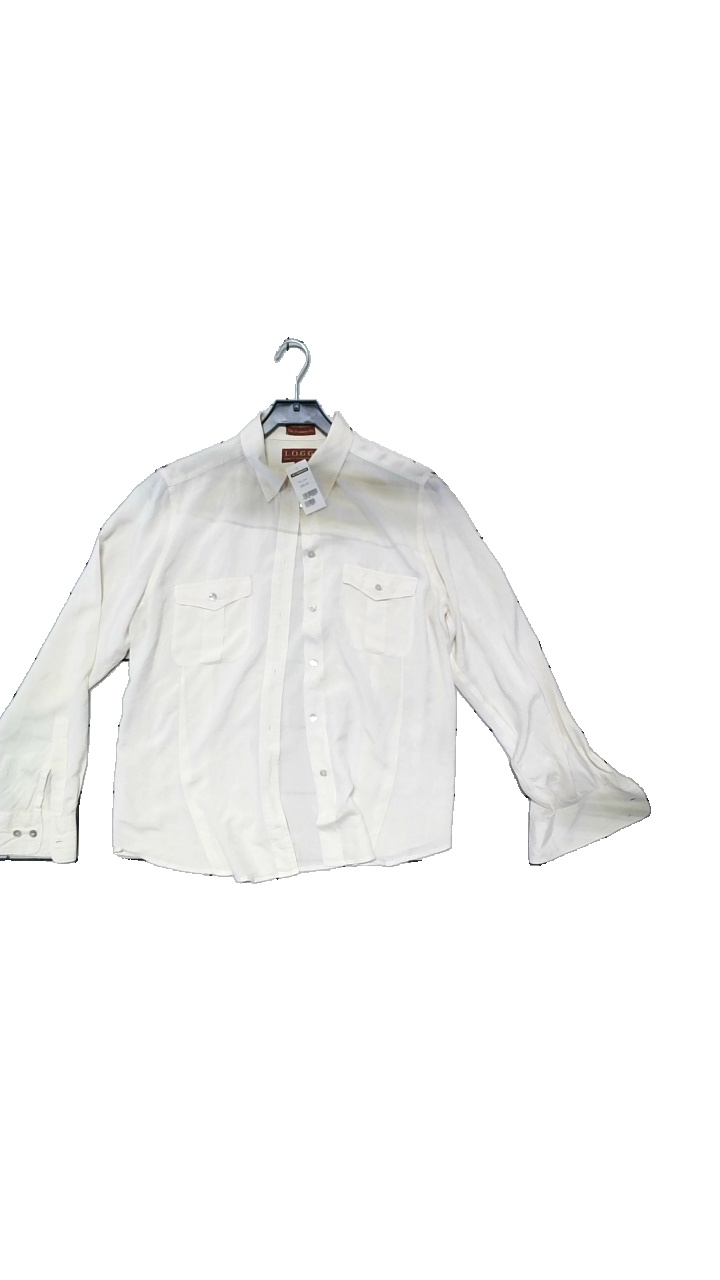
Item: Blouse (Ladies)
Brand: Logg (h&m)
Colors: Beige, White
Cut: Regular
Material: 100% silk
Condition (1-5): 4
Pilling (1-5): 5
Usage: Reuse
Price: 150-250